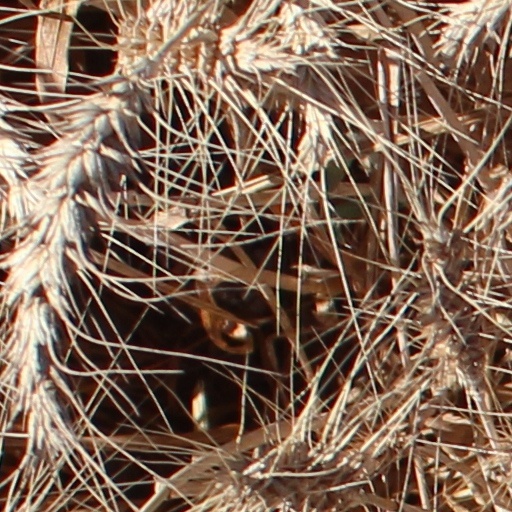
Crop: wheat